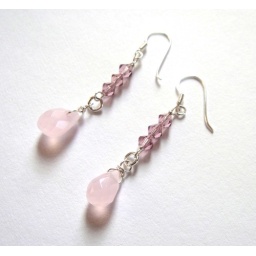
pink lavender crystal drop spring earrings for weddings in sterling silver